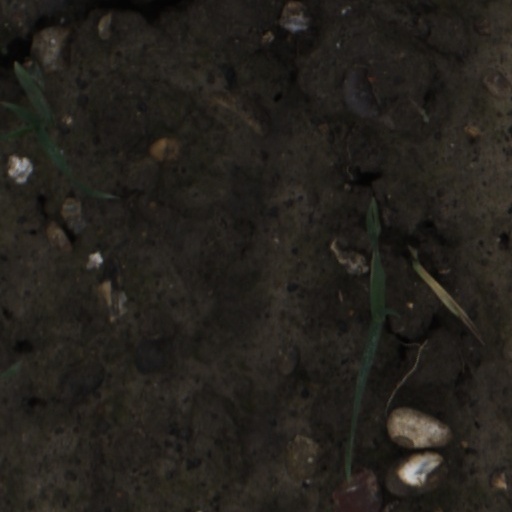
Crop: wheat